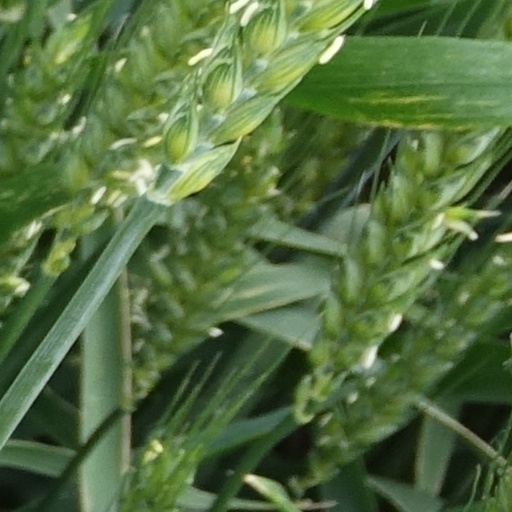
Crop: wheat